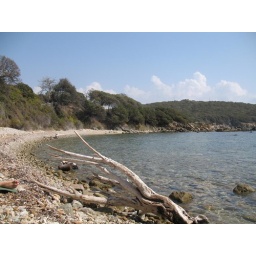
The beach near our house